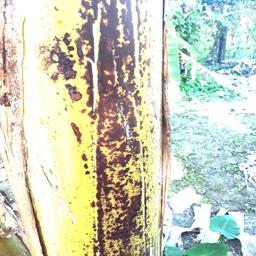
Label: PSEUDOSTEM WEEVIL